Darksiders (video game)

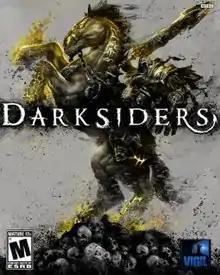
North American cover art

Darksiders is a hack and slash action-adventure video game developed by Vigil Games and published by THQ. The game's inspiration is from the Four Horsemen of the Apocalypse, with the player taking the role of the horseman War. The game was released for the PlayStation 3 and Xbox 360 on January 5, 2010, in North America, January 7 in Australia, January 8 in Europe, and March 18 in Japan. The Microsoft Windows version was released in North America and Australia on September 23, and in Europe on September 24. A parallel sequel, "Darksiders II", was released on August 14, 2012.